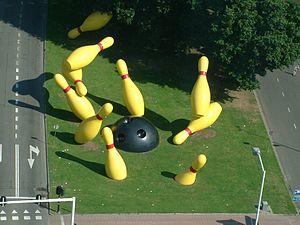
Coosje van Bruggen est une sculptrice et une historienne de l'art néerlandaise.